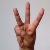
The image shows a hand gesture representing the letter 'W' in Indian Sign Language.